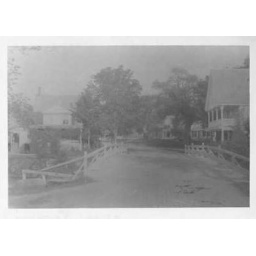
Main St of Tamworth, NH, looking west from the wooden bridge over the Swift River